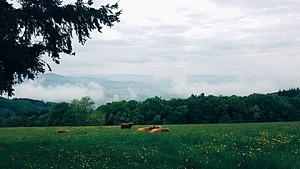
Chevinay est une commune française, située dans le département du Rhône en région Auvergne-Rhône-Alpes.